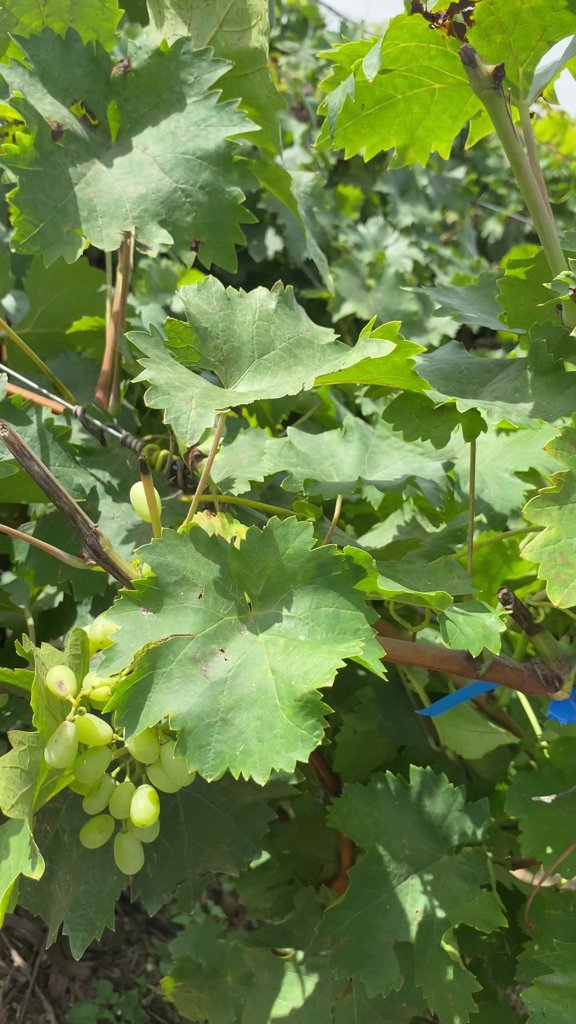
Berries visible: 21
Grape clusters: 1